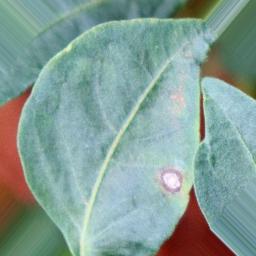
Label: cercospora